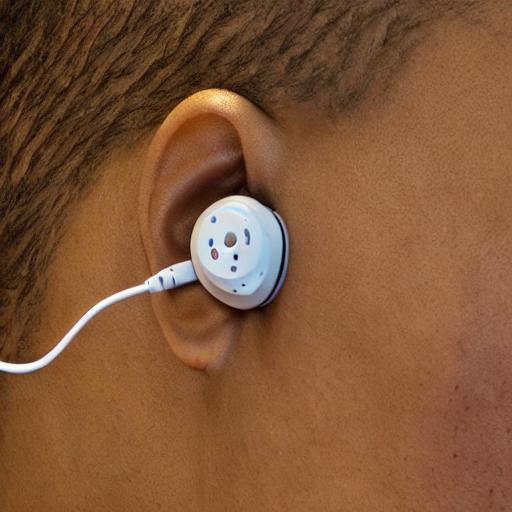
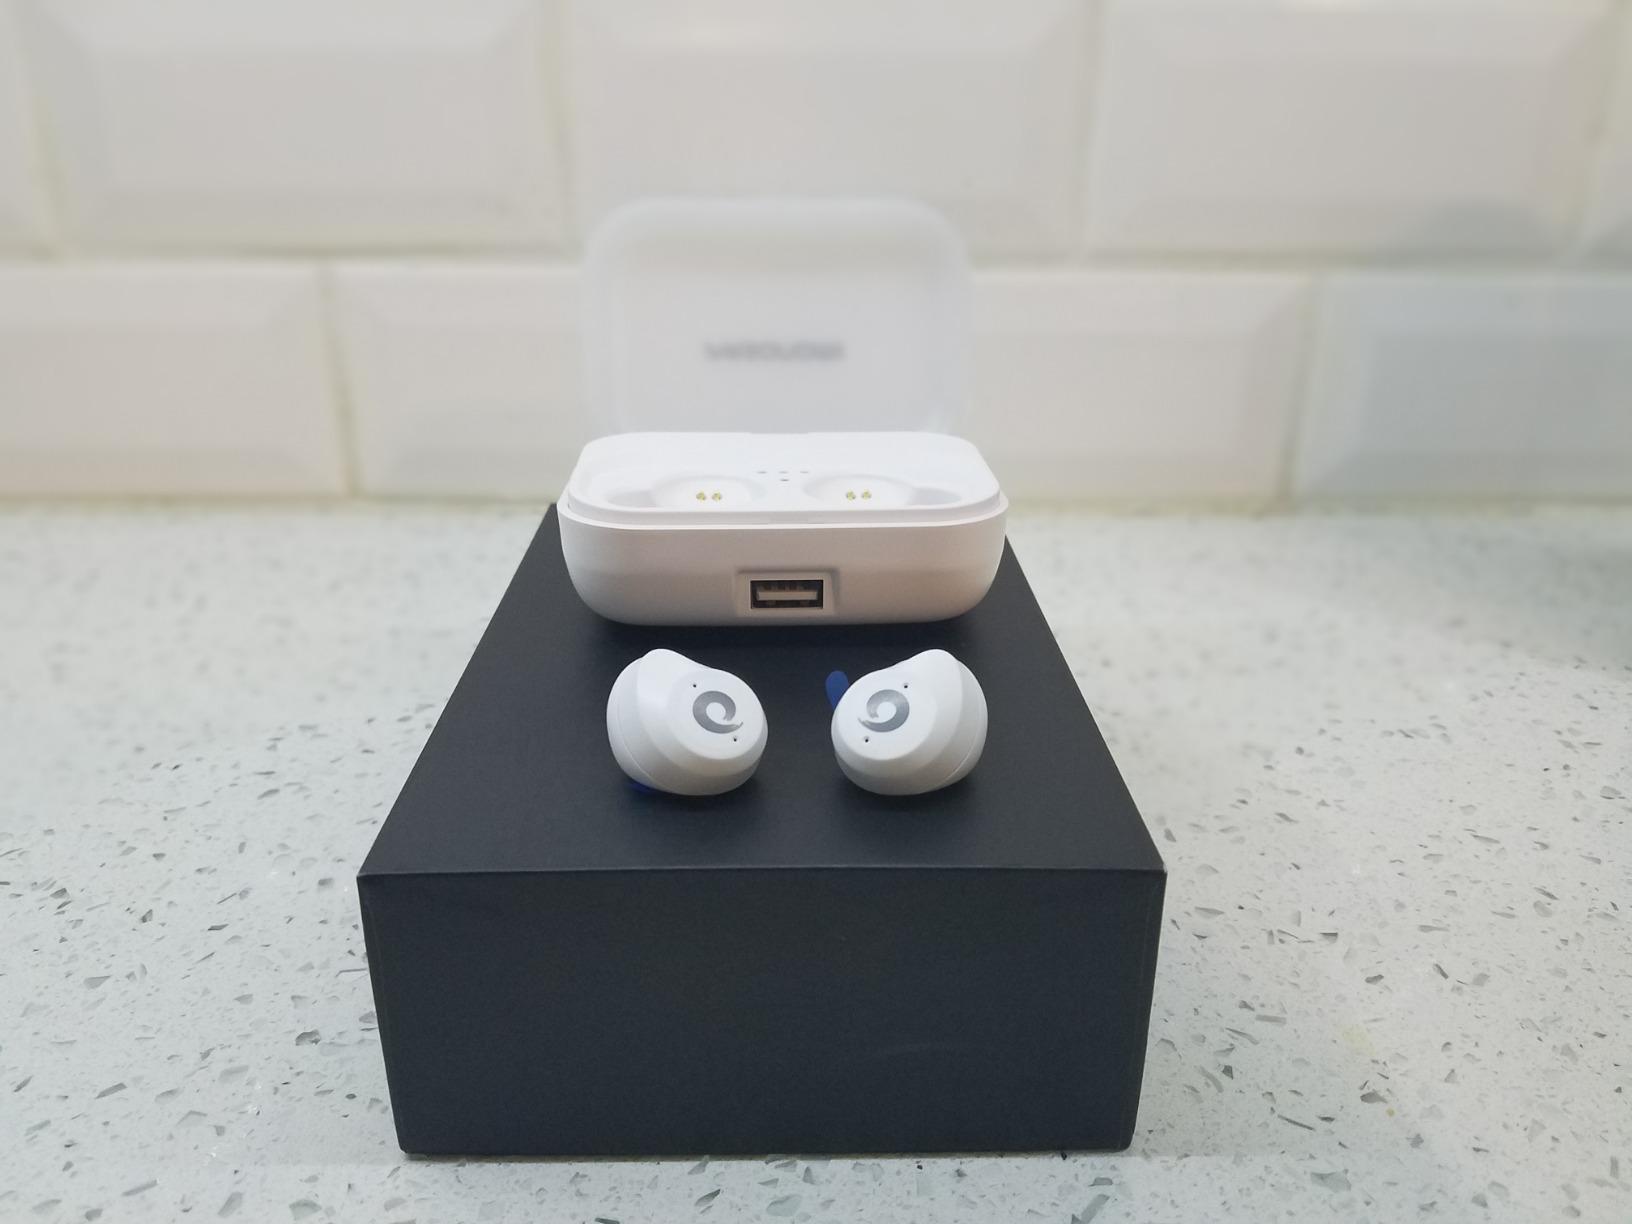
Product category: earbuds
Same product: no